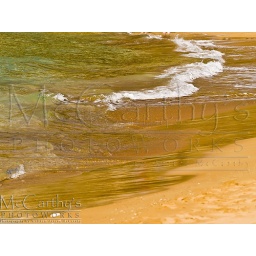
Waves crashing on the coast on a beach in Malta